Alliance for Peace and Democracy (Hong Kong)

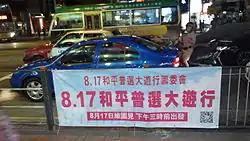
A banner promoting the Anti-"Occupy Central" parade.

Culminating their petition campaign, the Alliance held an anti-"Occupy Central" parade on 17 August 2014, where participants will be able to dedicate kapok ("Bombax ceiba") flowers at Chater Garden or Statue Square to show their discontent towards the Occupy Central Movement, their desire for peace in Central as well as their support for universal suffrage. The alliance declared that over 320 organisations and groups had pledged to join the rallies, and they expected a turnout of 50,000 to 60,000.